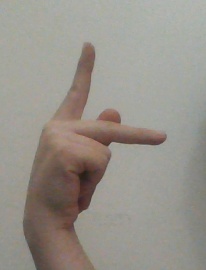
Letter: dha